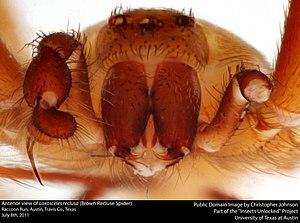
Loxosceles est un genre d'araignées aranéomorphes de la famille des Sicariidae. En français, elles se nomment Araignée violoniste, à cause d'une marque sur leur céphalothorax représentant un violon.